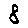
Label: 8